Marie Arena

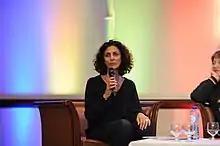
Arena in 2018

Marie Arena (born 17 December 1966) is a Belgian politician who was a Member of the European Parliament (MEP) from 2014 to 2024. She was a member of the Socialist Party (PS), part of the Party of European Socialists (PES).